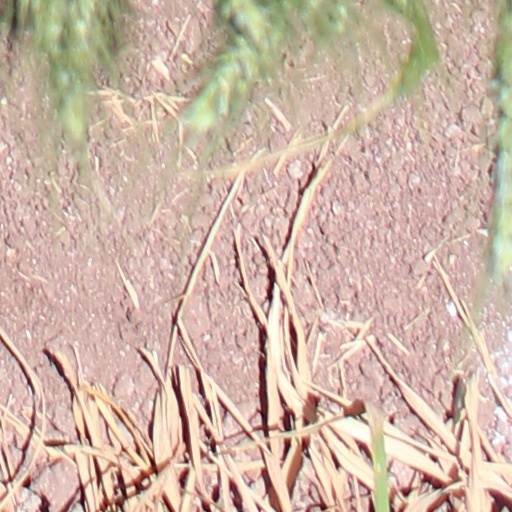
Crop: wheat